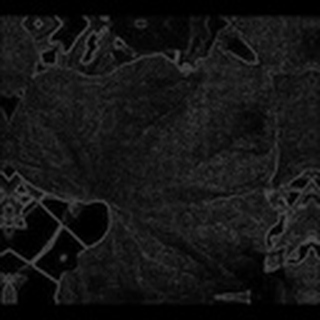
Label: cotton_powdery_mildew